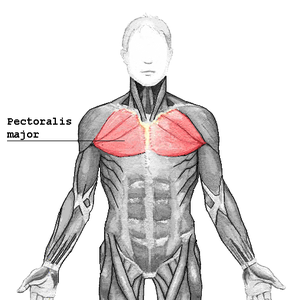
L'anatomie comparée est une branche de l'anatomie. Elle a été fondée par Edward Tyson mais a été rendue populaire par le célèbre anatomiste Georges Cuvier. Elle a pour objectif de comparer l'anatomie de différentes espèces pour en déterminer la phylogénie et les processus adaptatifs de chacune d'entre elles à leur environnement.